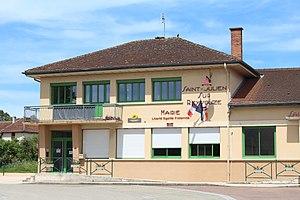
Mairie de Saint-Julien-sur-Reyssouze.
Saint-Julien-sur-Reyssouze est une commune française, située dans le département de l'Ain en région Auvergne-Rhône-Alpes.